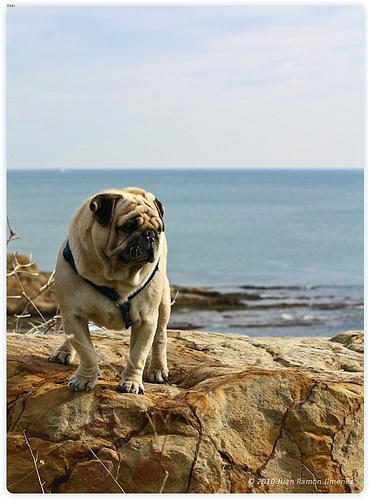
pug